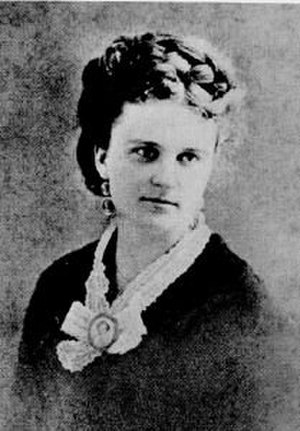
Kate Chopin
Kate Chopin i 1894
Kate Chopin, født Katherine O'Flaherty; var en amerikansk forfatter, som betragtes som en af forløberne for det 19. århundredes feministiske forfattere. Hendes værker beskæftiger sig især med livet blandt kreolere” og akadiere i delstaten Louisiana i det sydlige USA.